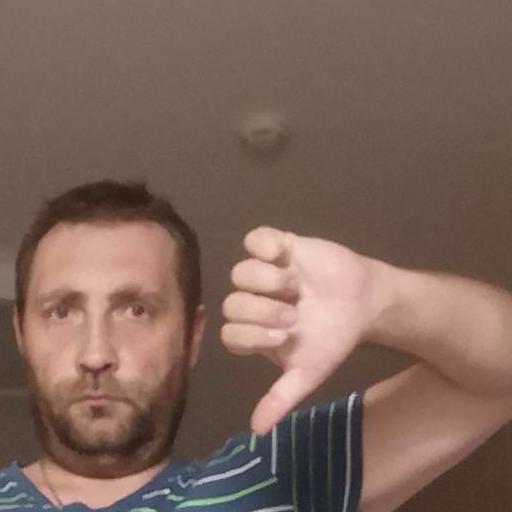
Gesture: dislike